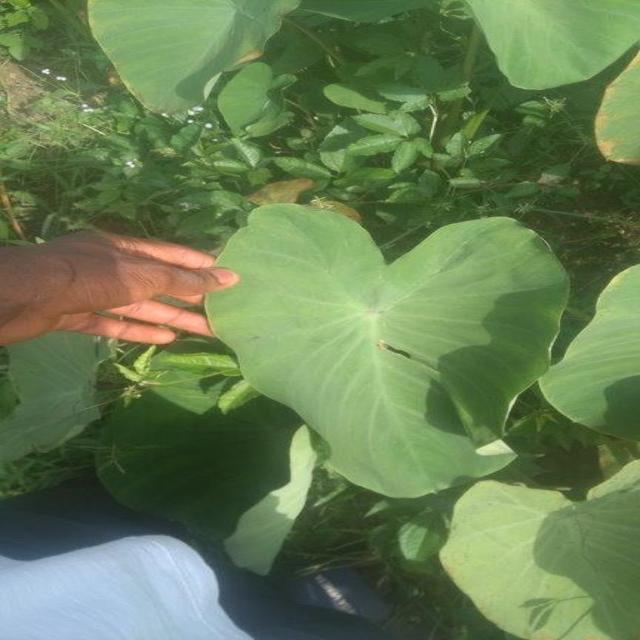
Label: Healthy